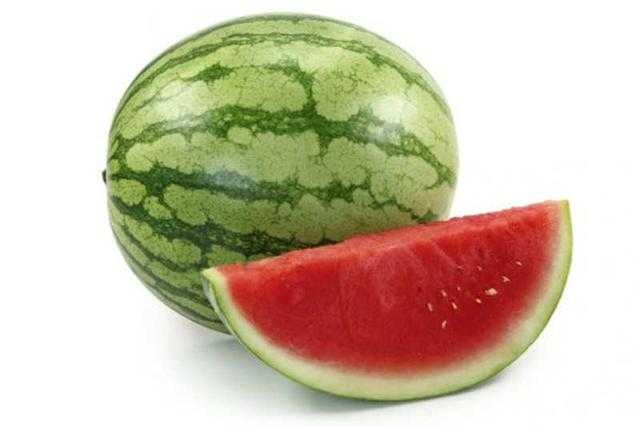
Label: Watermelon